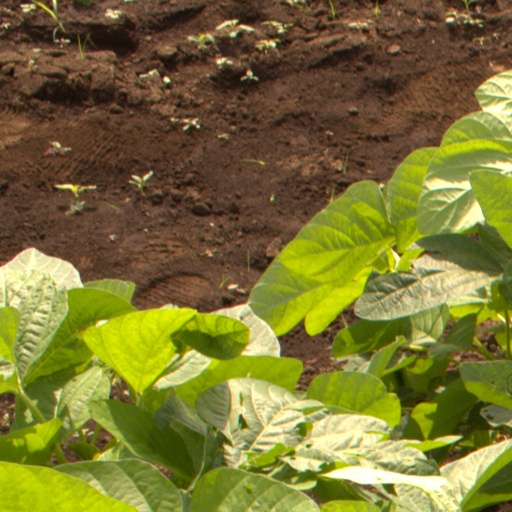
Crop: soybean